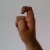
The image shows a hand gesture representing the letter 'X' in Indian Sign Language.